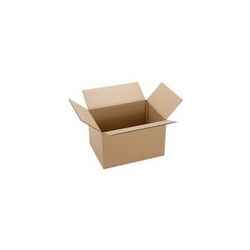
Label: cardboard